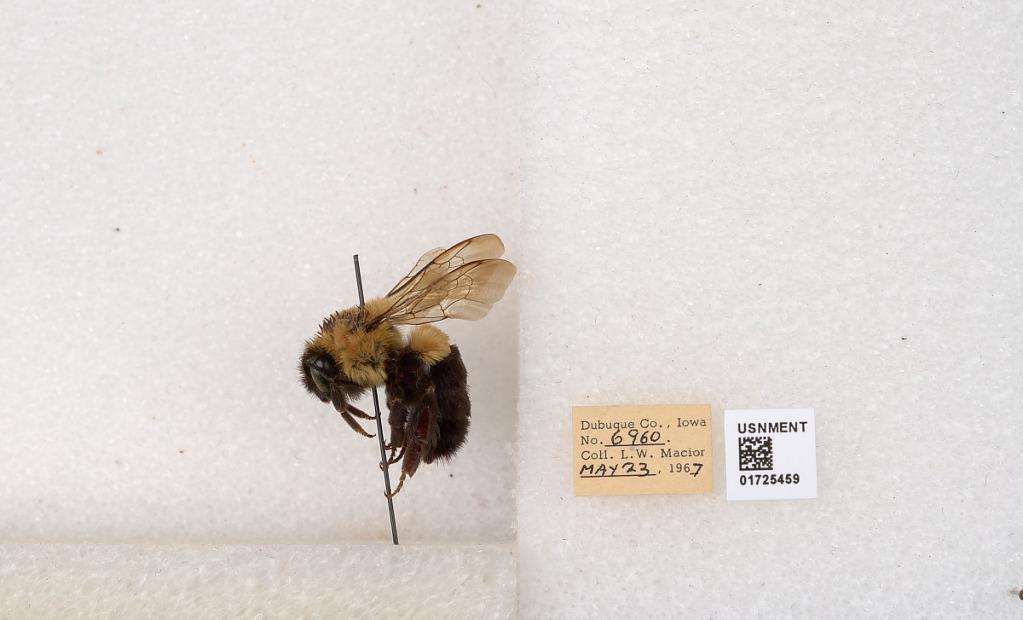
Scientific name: Bombus impatiens Cresson
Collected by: L. Macior
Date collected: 1967-5-23
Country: United States
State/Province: Iowa
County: Dubuque
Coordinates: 42.4688, -90.8825